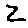
Label: 2